Parade (revue)

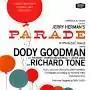
Original Cast Album

Parade is a musical revue with book, music, and lyrics by Jerry Herman.